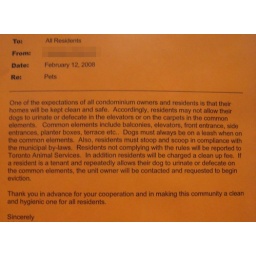
memo about pooping dogs in the building